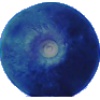
Label: huckleberry